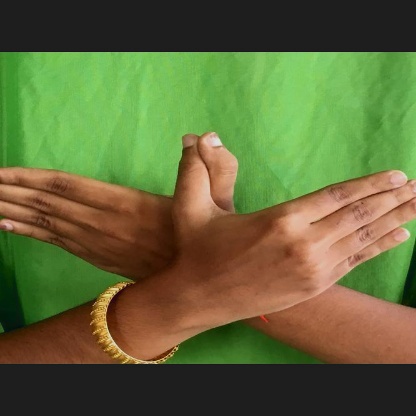
Mudra: Garuda